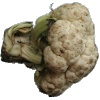
Label: cauliflower